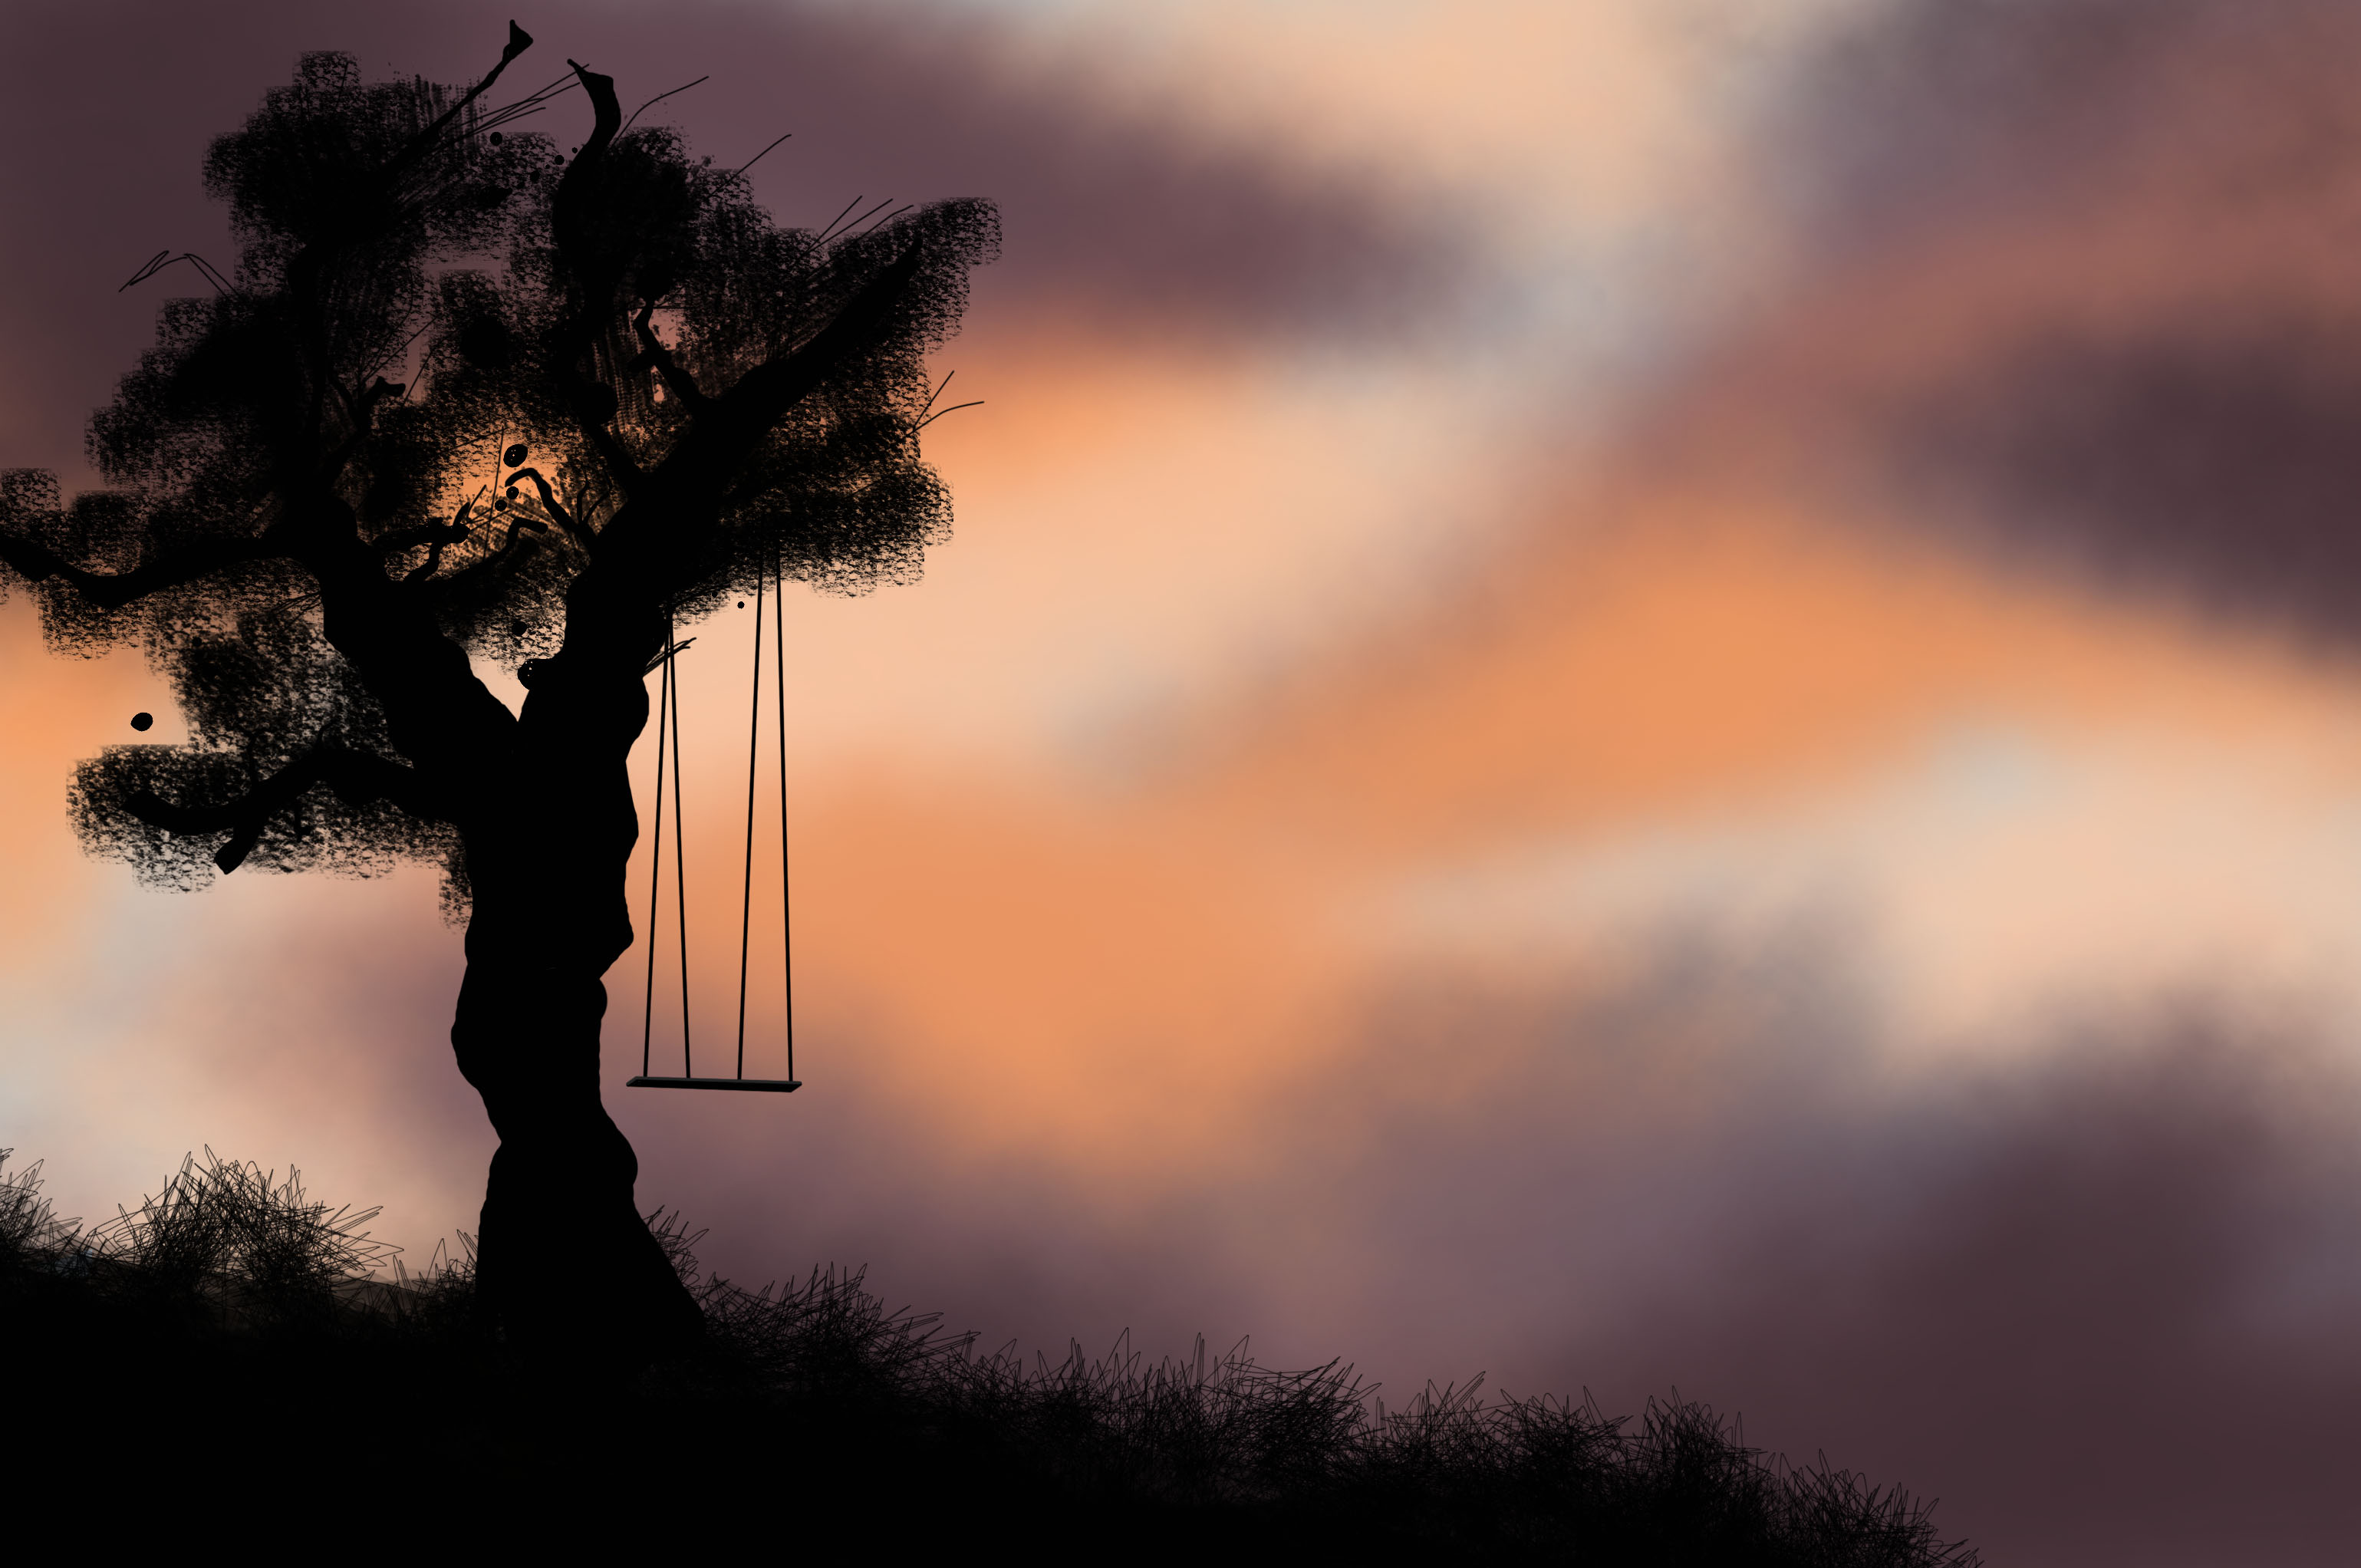
sunset, tree, swing, sky, nature, atmospheric phenomenon, natural landscape, cloud, atmosphere, morning, dusk, woody plant, evening, silhouette, palm tree, plant, dawn, landscape, calm, arecales, sunrise, photography, branch, horizon, wind, afterglow, red sky at morning